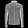
Label: Coat